Sailor Moon S: The Movie

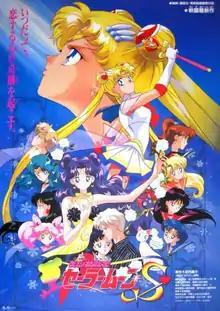
Theatrical release poster

Sailor Moon S: The Movie is a 1994 Japanese animated superhero fantasy film directed by Hiroki Shibata and written by Sukehiro Tomita based on the "Sailor Moon" manga series by Naoko Takeuchi. Produced by Toei Animation, it takes its name from the third season of the anime series, as Toei Company distributed it around the same time, and the second film installment for the series, following "" (1993). Loosely adapting "The Lover of Princess Kaguya" side story from the manga, it centers the Sailor Guardians stopping the invasion of the snow queen named Kaguya, while Luna falls in love with a human astronomer named Kakeru. The film stars Kotono Mitsuishi as the voice of Sailor Moon, alongside Aya Hisakawa, Michie Tomizawa, Emi Shinohara, Rika Fukami, Megumi Ogata, Masako Katsuki, Chiyoko Kawashima, Keiko Han, Kae Araki and Tōru Furuya. It was released in Japan on December 4, 1994, as part of the Winter '94 Toei Anime Fair.